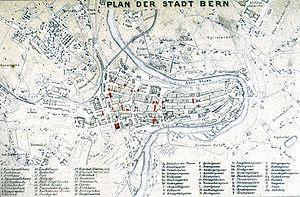
Berne est la capitale de facto de la Suisse, la capitale du canton homonyme et la cinquième plus grande ville de Suisse. Depuis 1848, Berne est la « ville fédérale », à savoir le siège permanent du gouvernement fédéral et de l'Assemblée fédérale suisses, mais pas des tribunaux fédéraux.